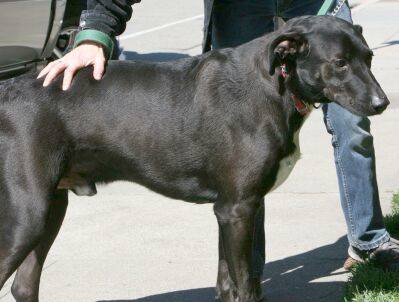
Label: dog